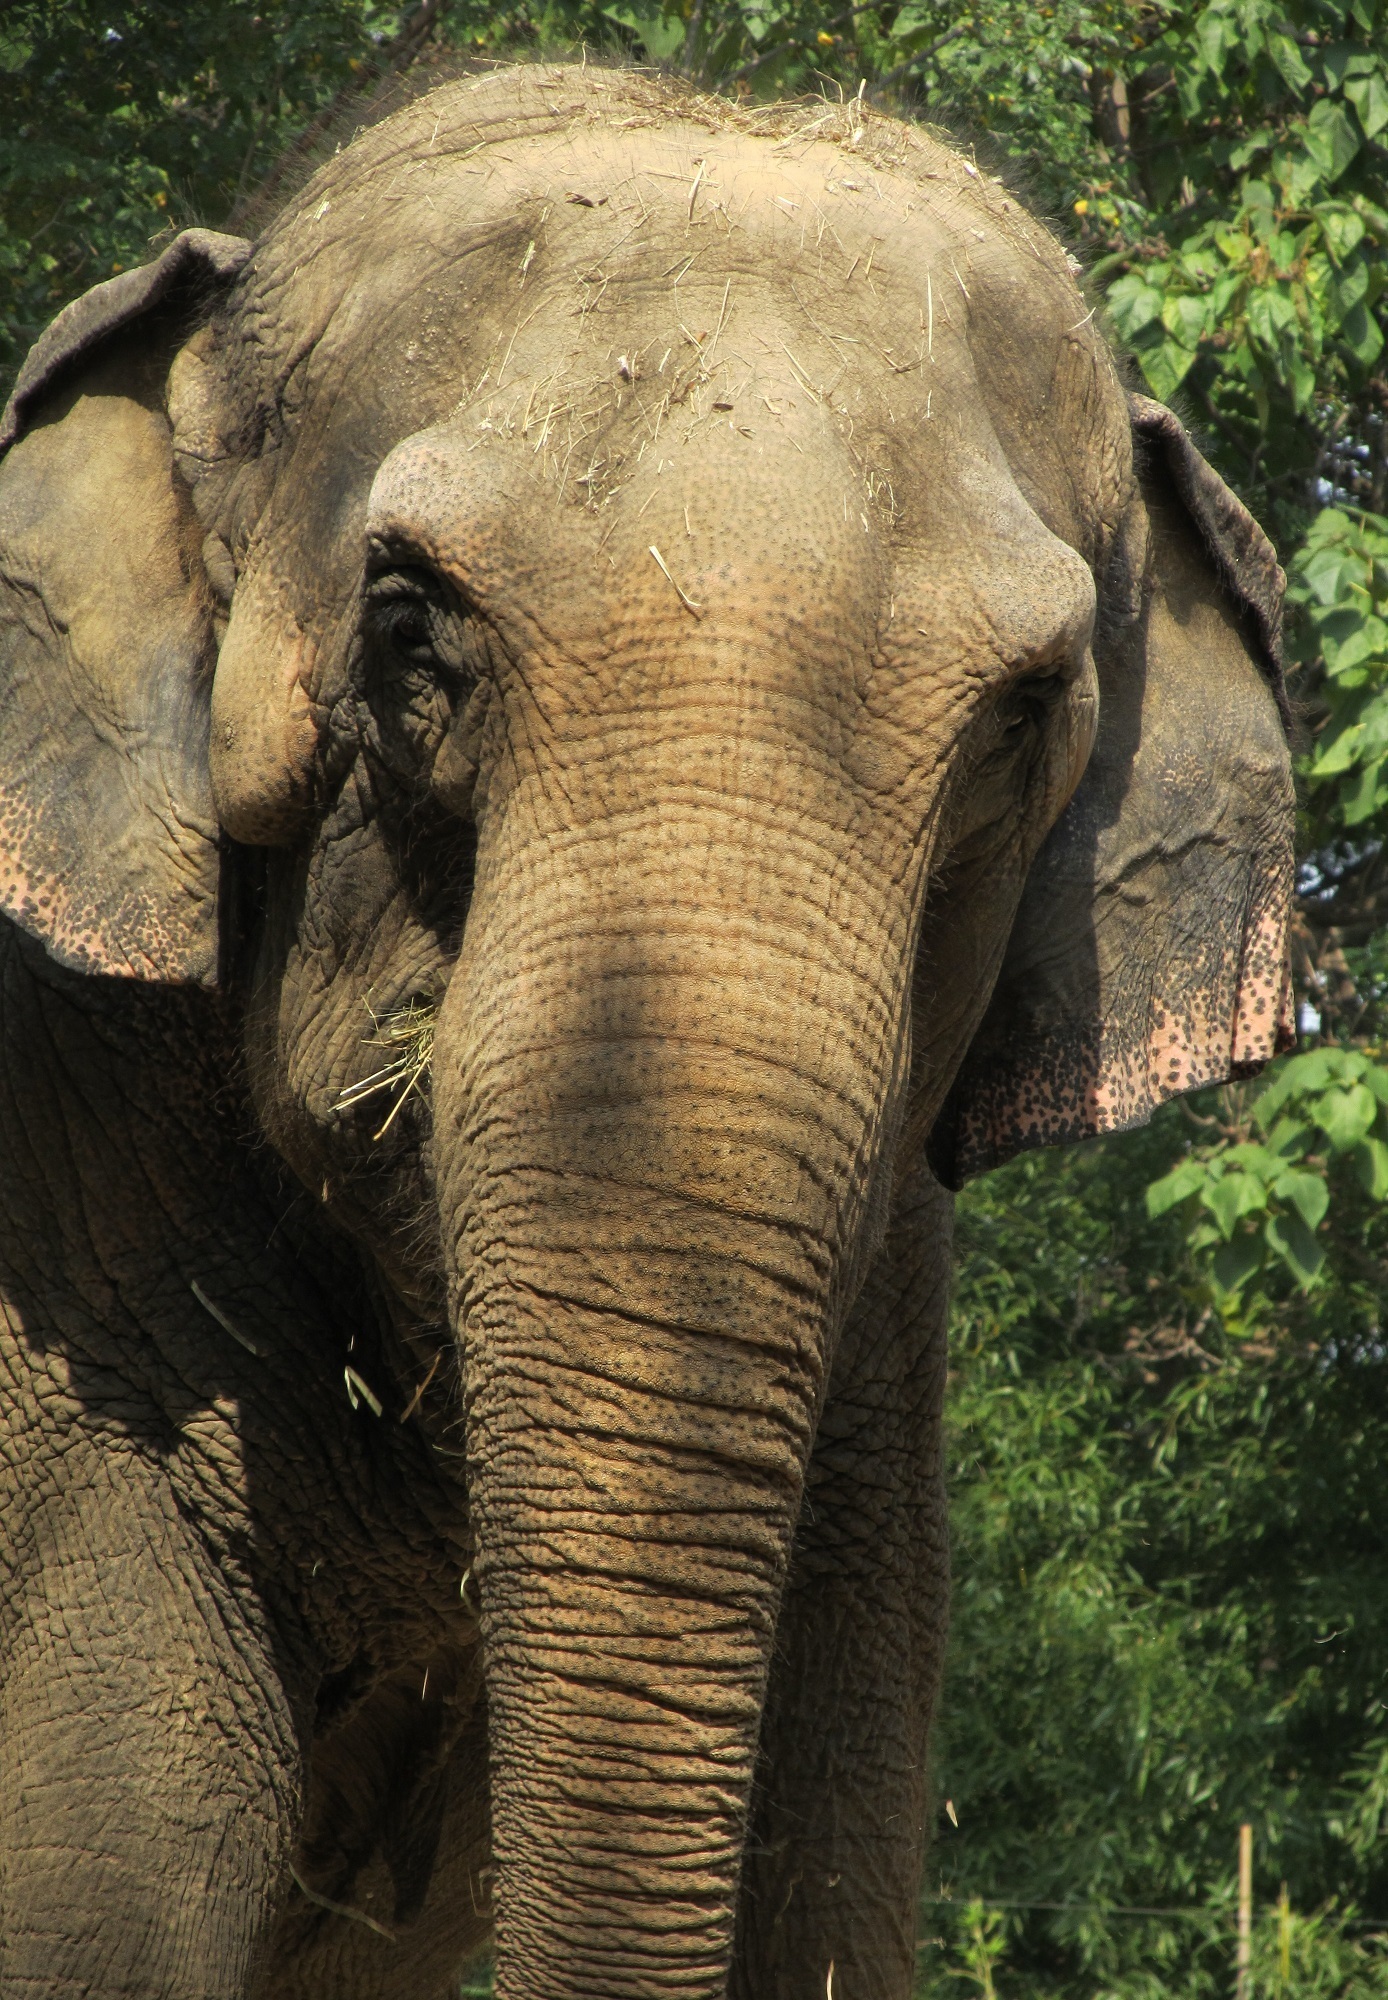
nature, trunk, animal, looking, wildlife, standing, zoo, portrait, mammal, fauna, elephant, close up, enclosure, big, large, safari, pachyderm, indian elephant, african elephant, elephants and mammoths